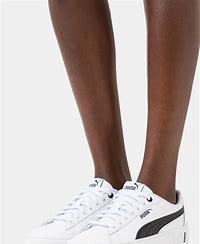
Brand: Puma
Model: Smash V2